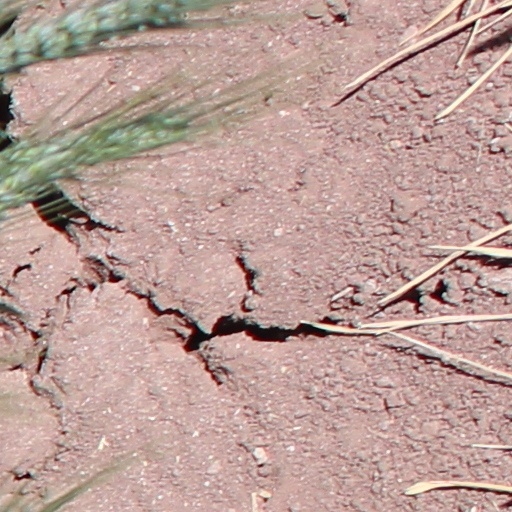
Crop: wheat